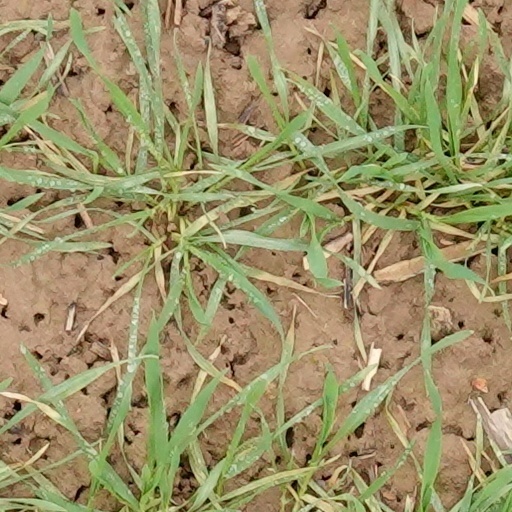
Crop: wheat